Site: brandenburg
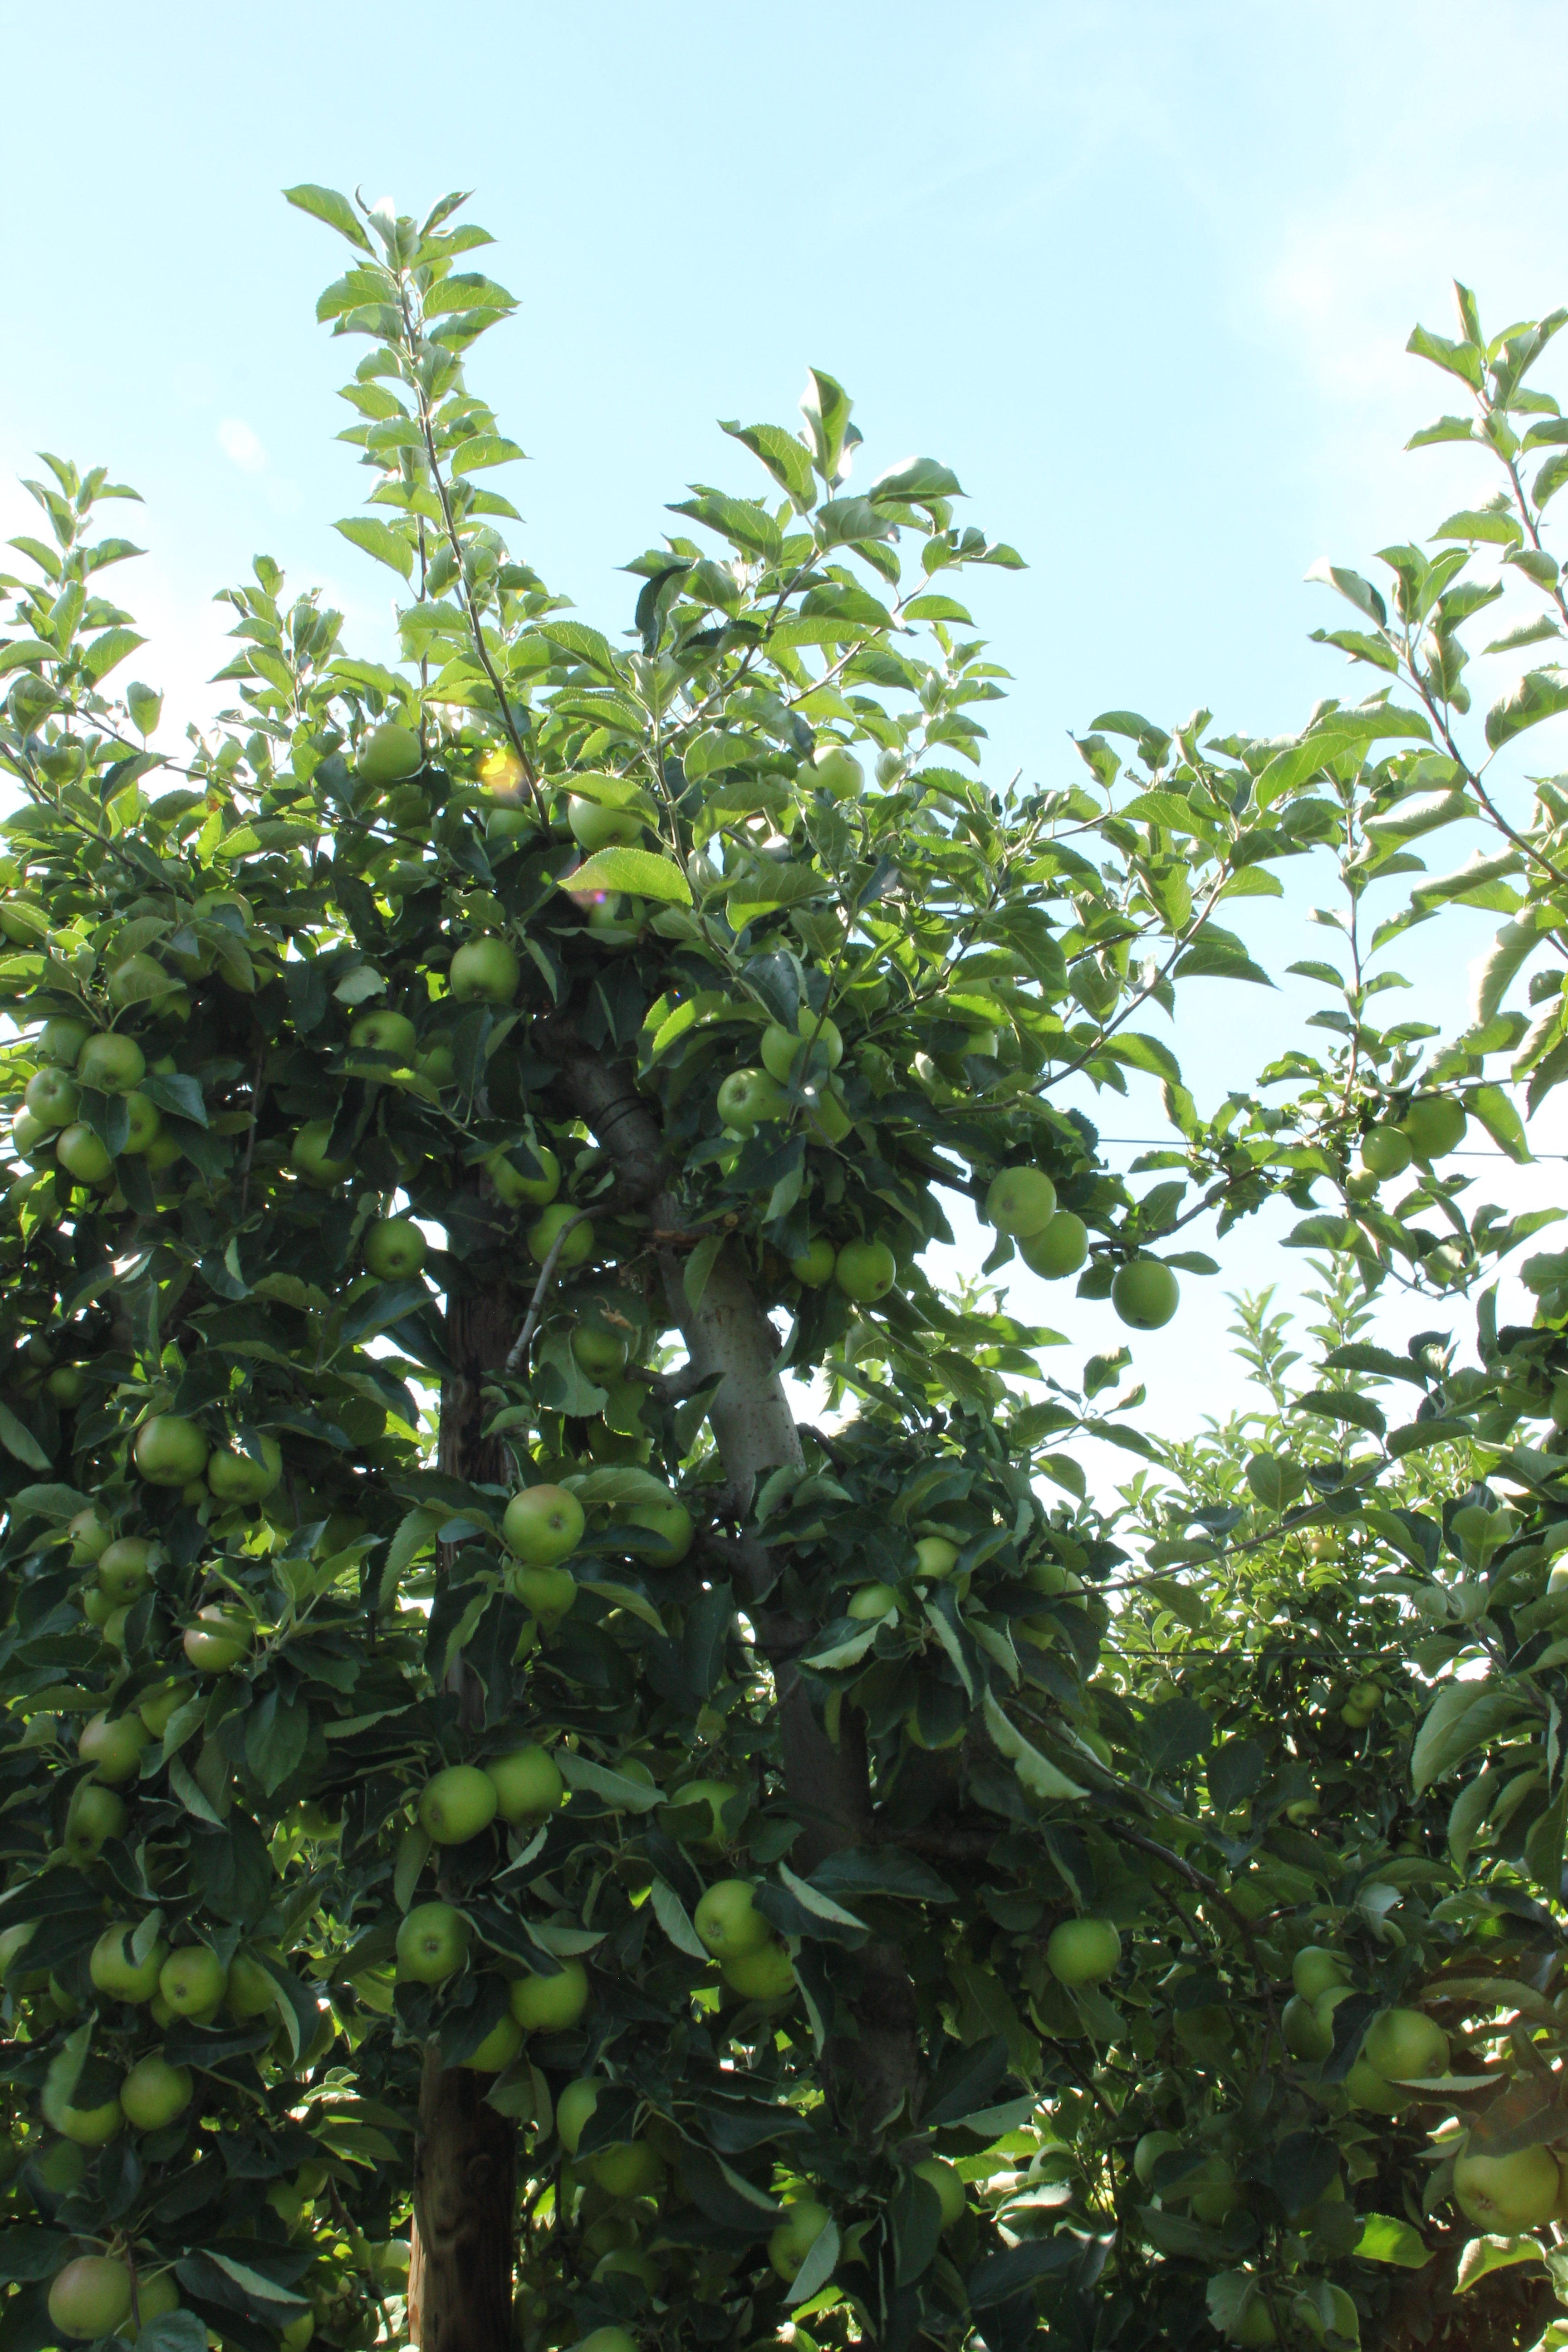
Growth stage (BBCH 77): Development of fruit